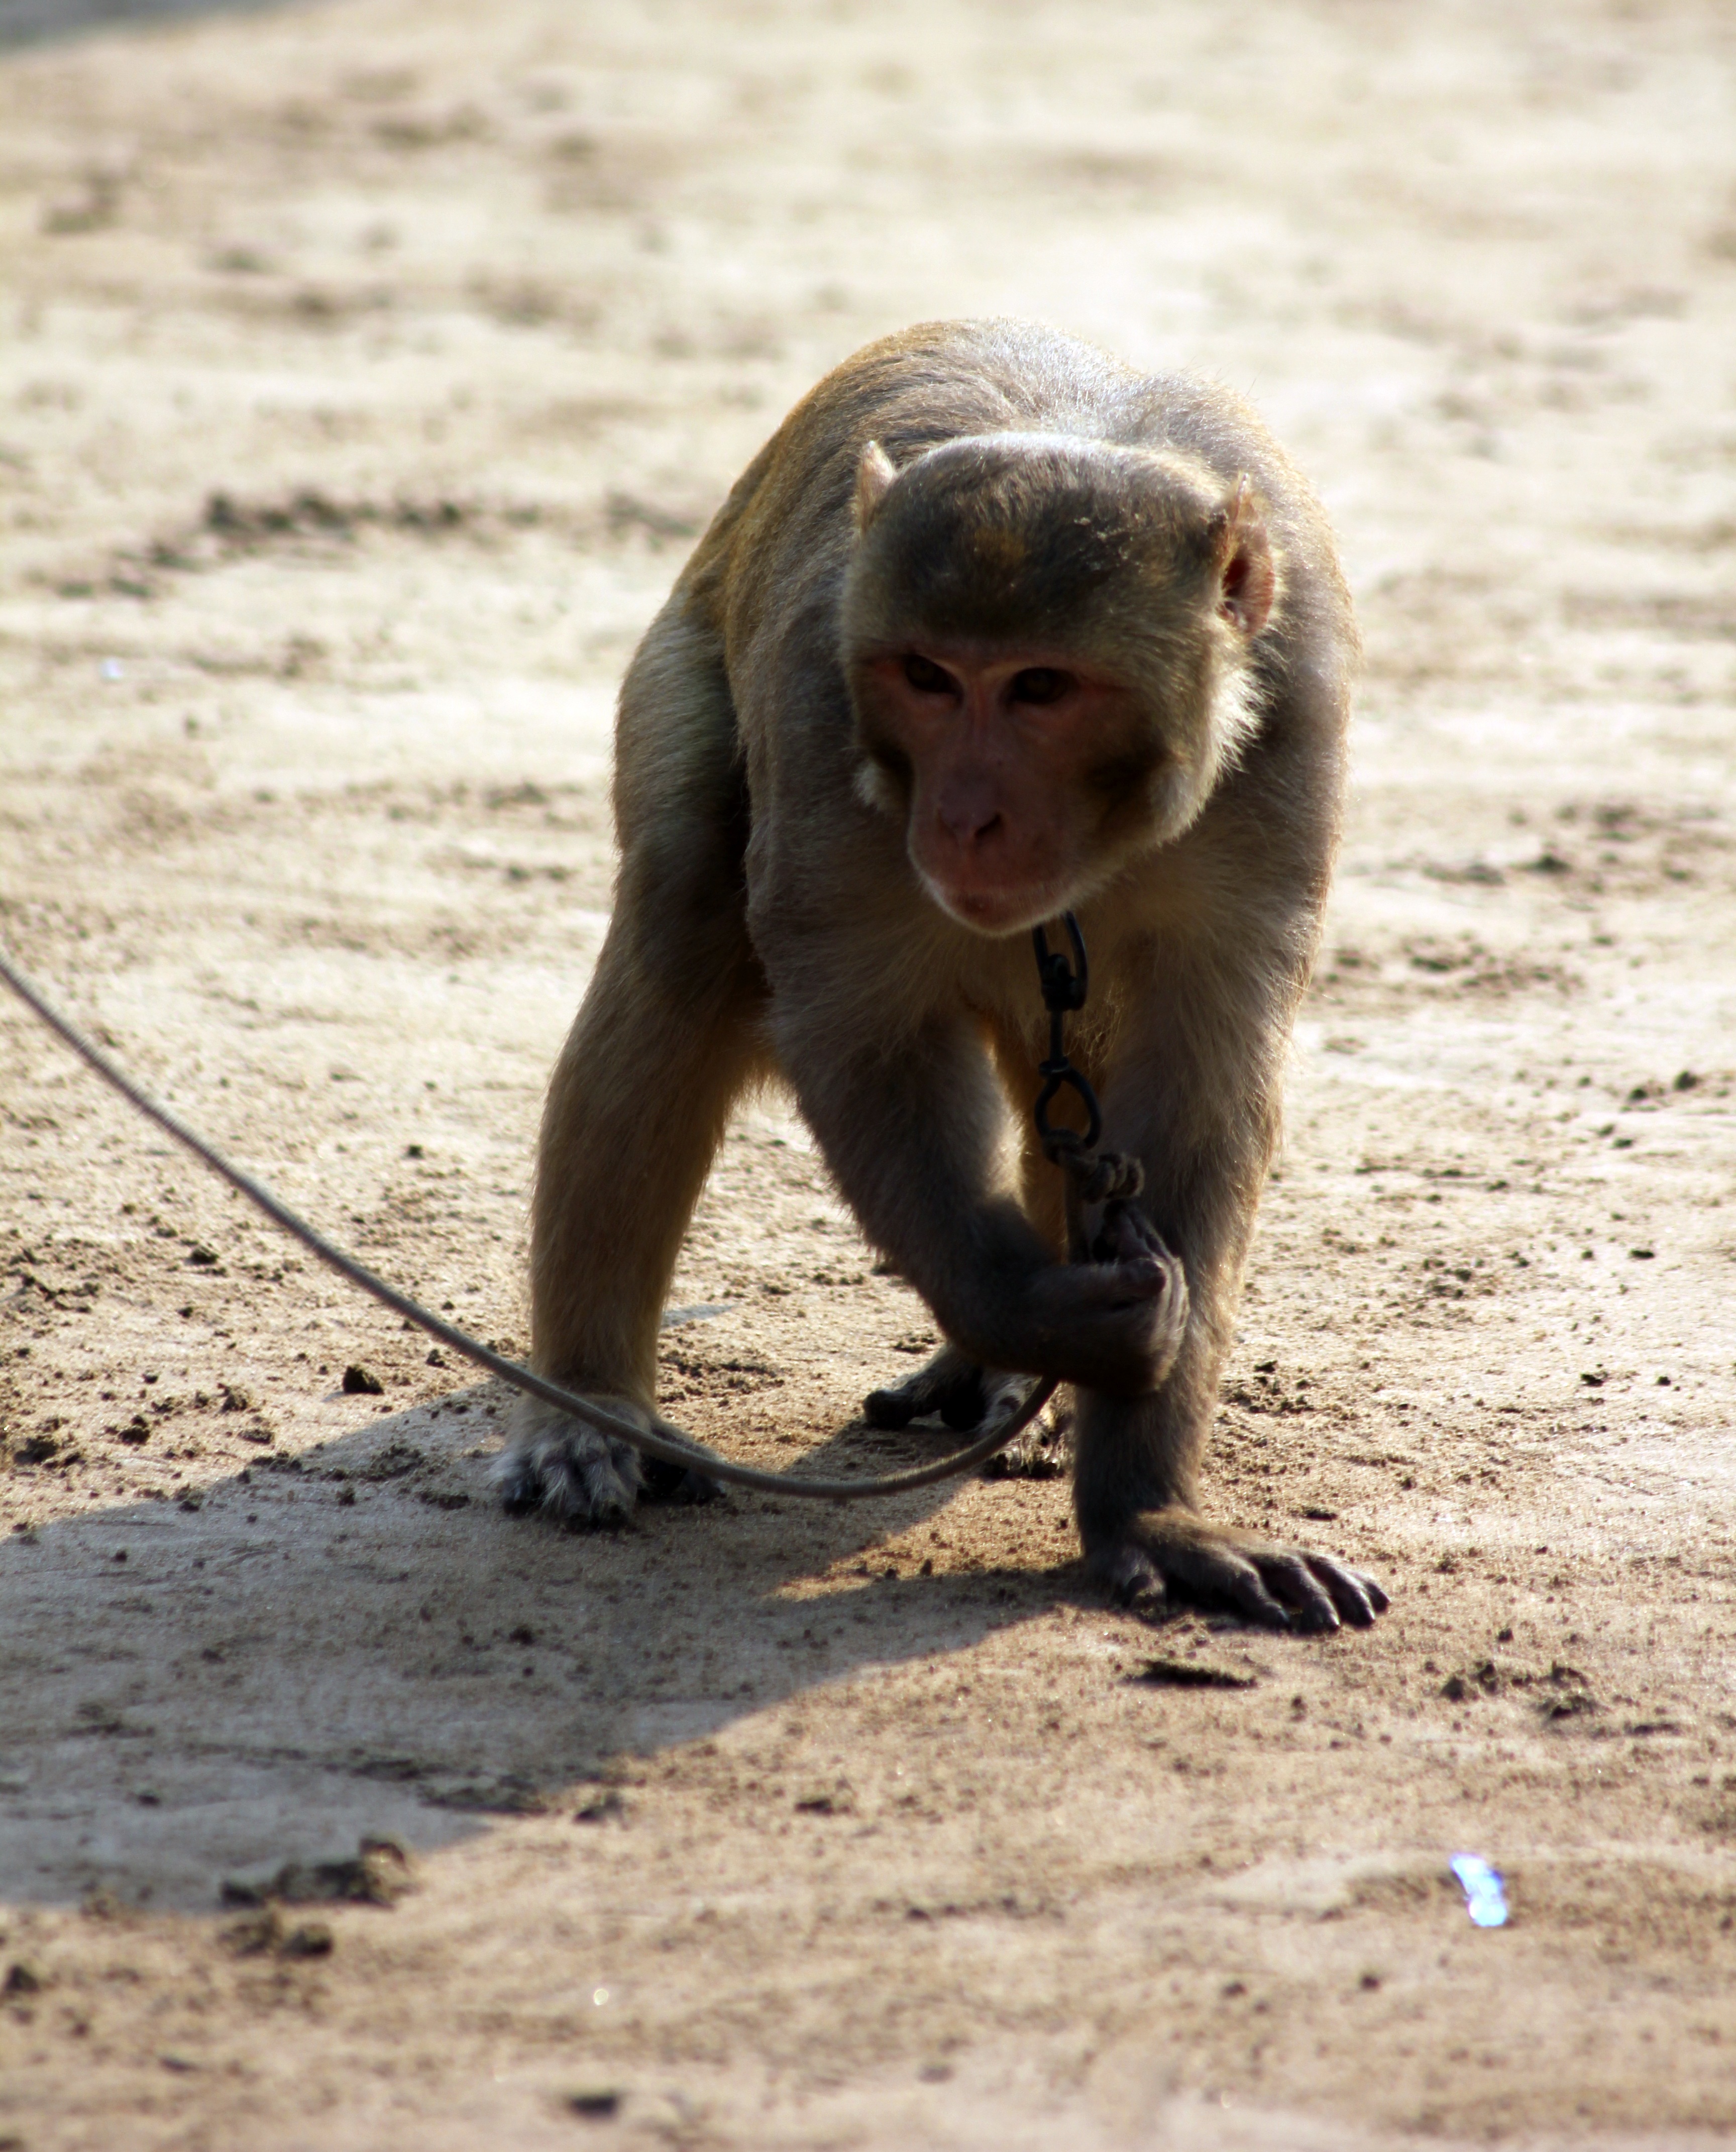
animal, wildlife, mammal, monkey, fauna, primate, ape, baboon, leash, vertebrate, chained, macaque, old world monkey